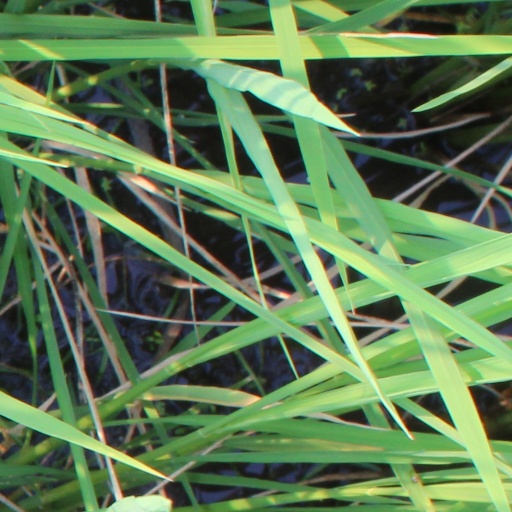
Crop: rice